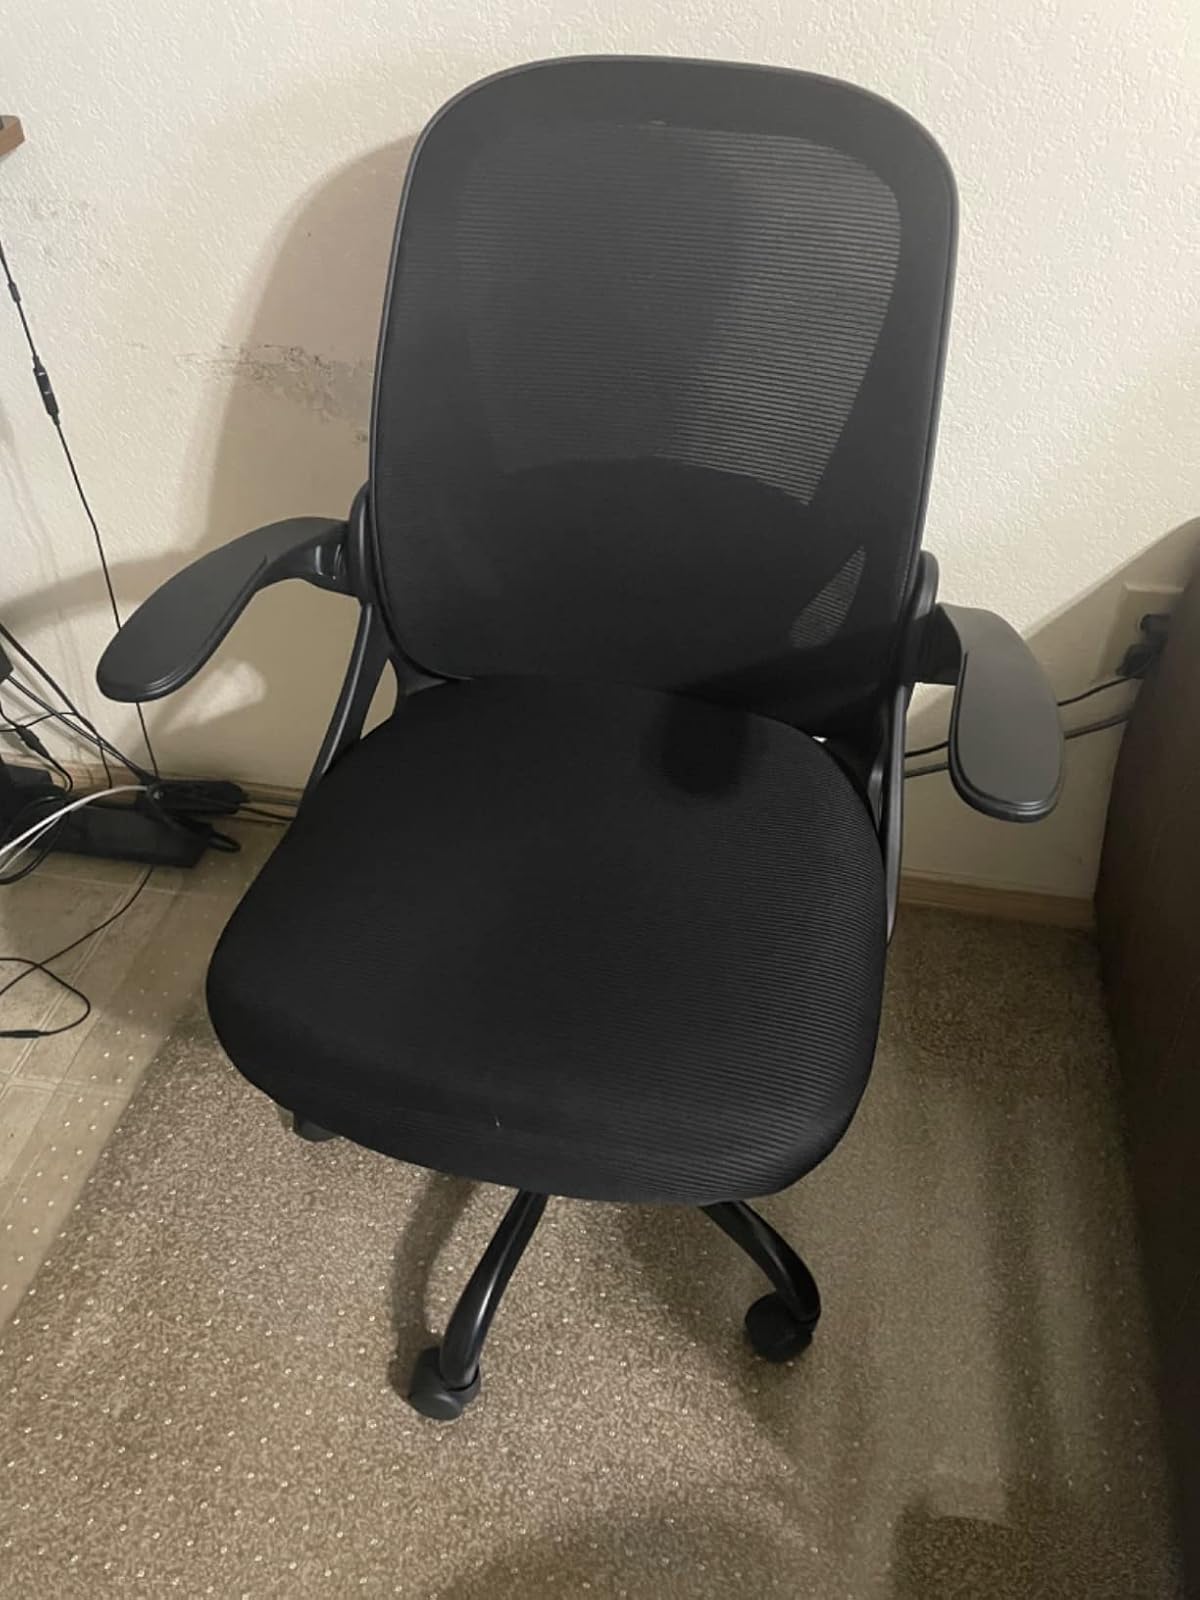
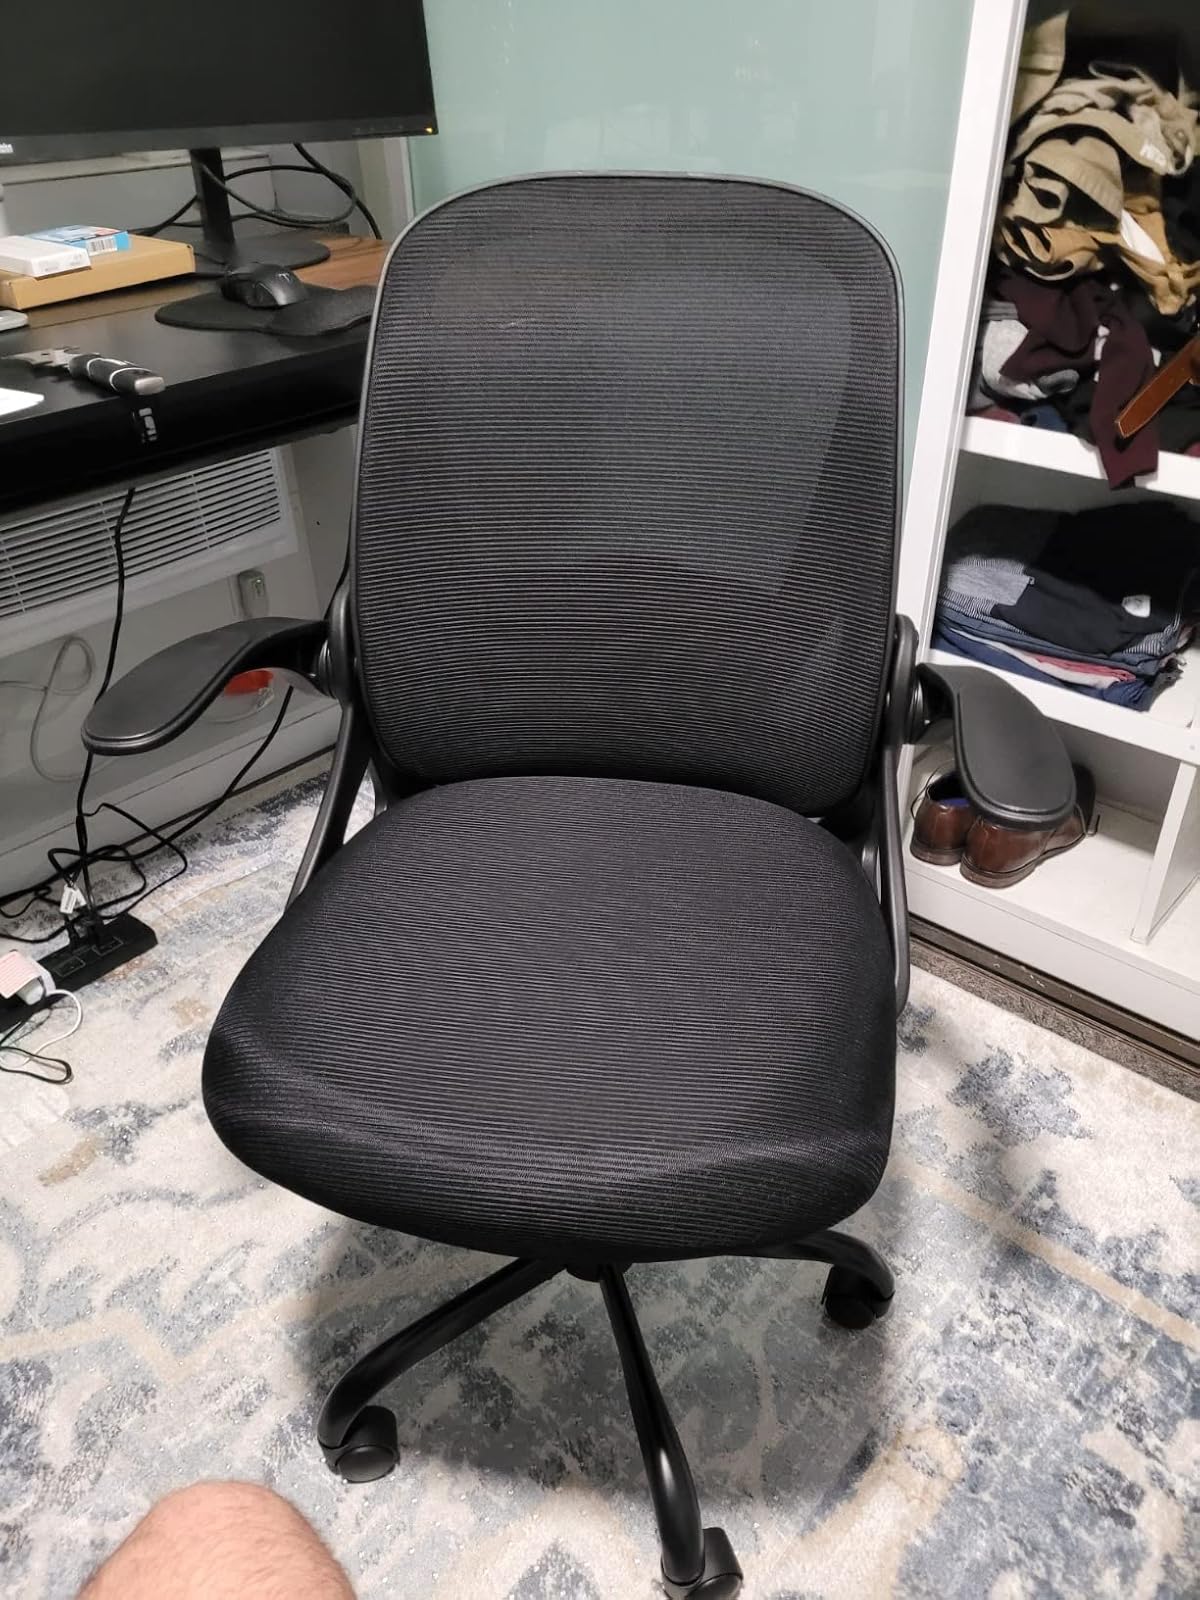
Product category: items_chair
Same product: yes